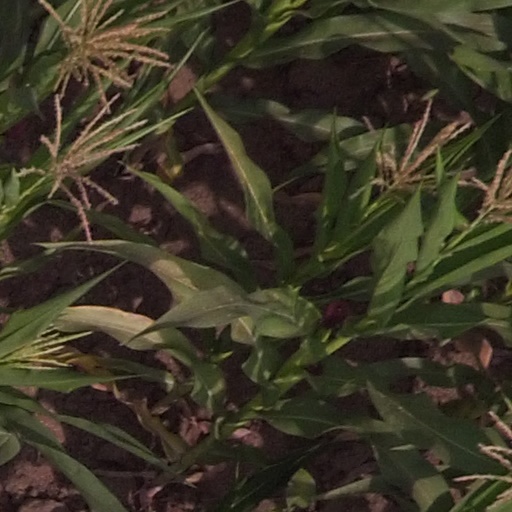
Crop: maize; corn